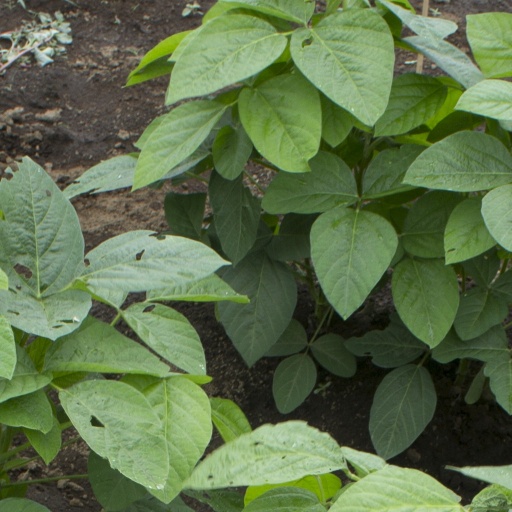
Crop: soybean